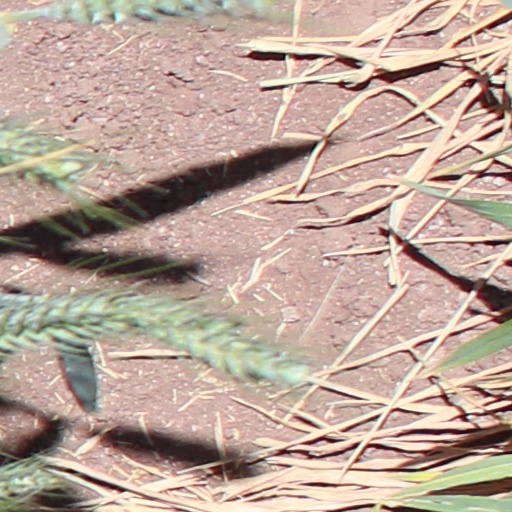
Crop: wheat